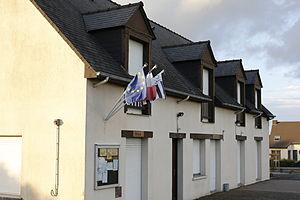
Mairie de Sainte-Colombe.Brezhoneg: Ti-kêr Santez-Koulm.
Sainte-Colombe est une commune française située dans le département d'Ille-et-Vilaine en région Bretagne, peuplée de 351 habitants.